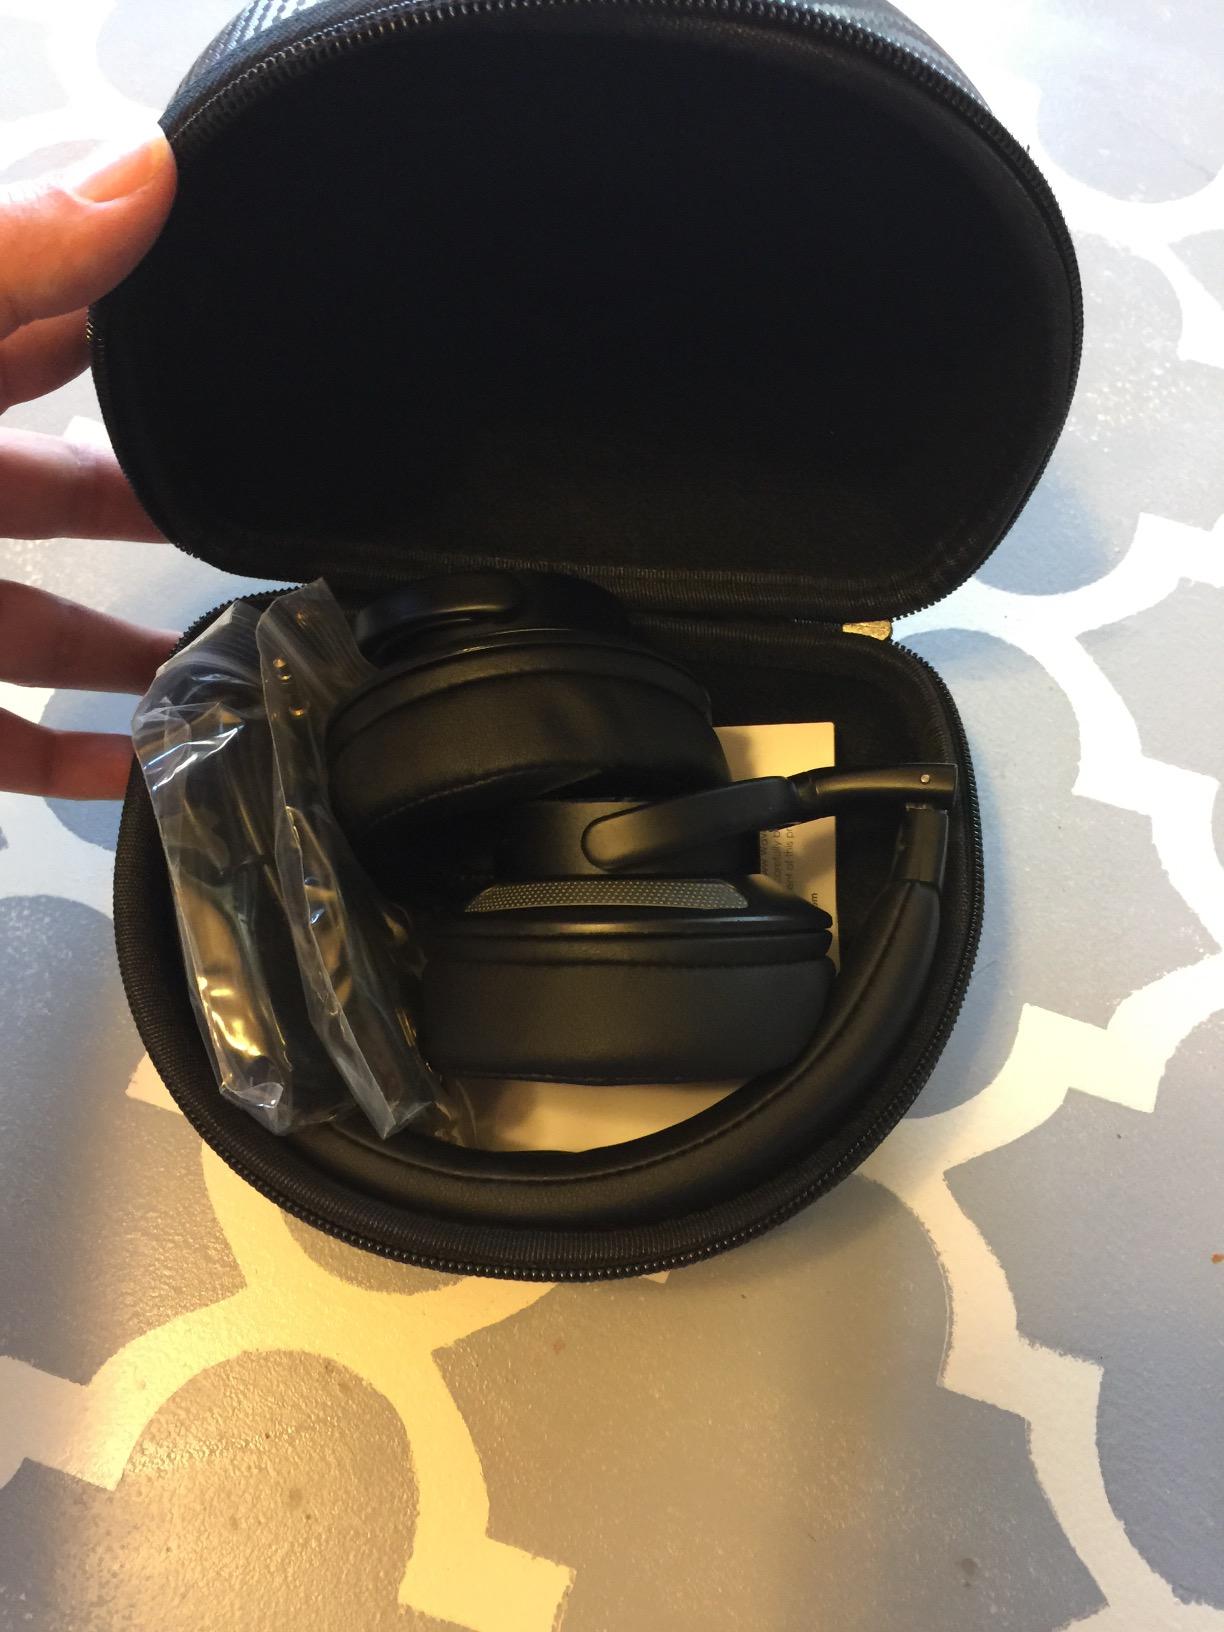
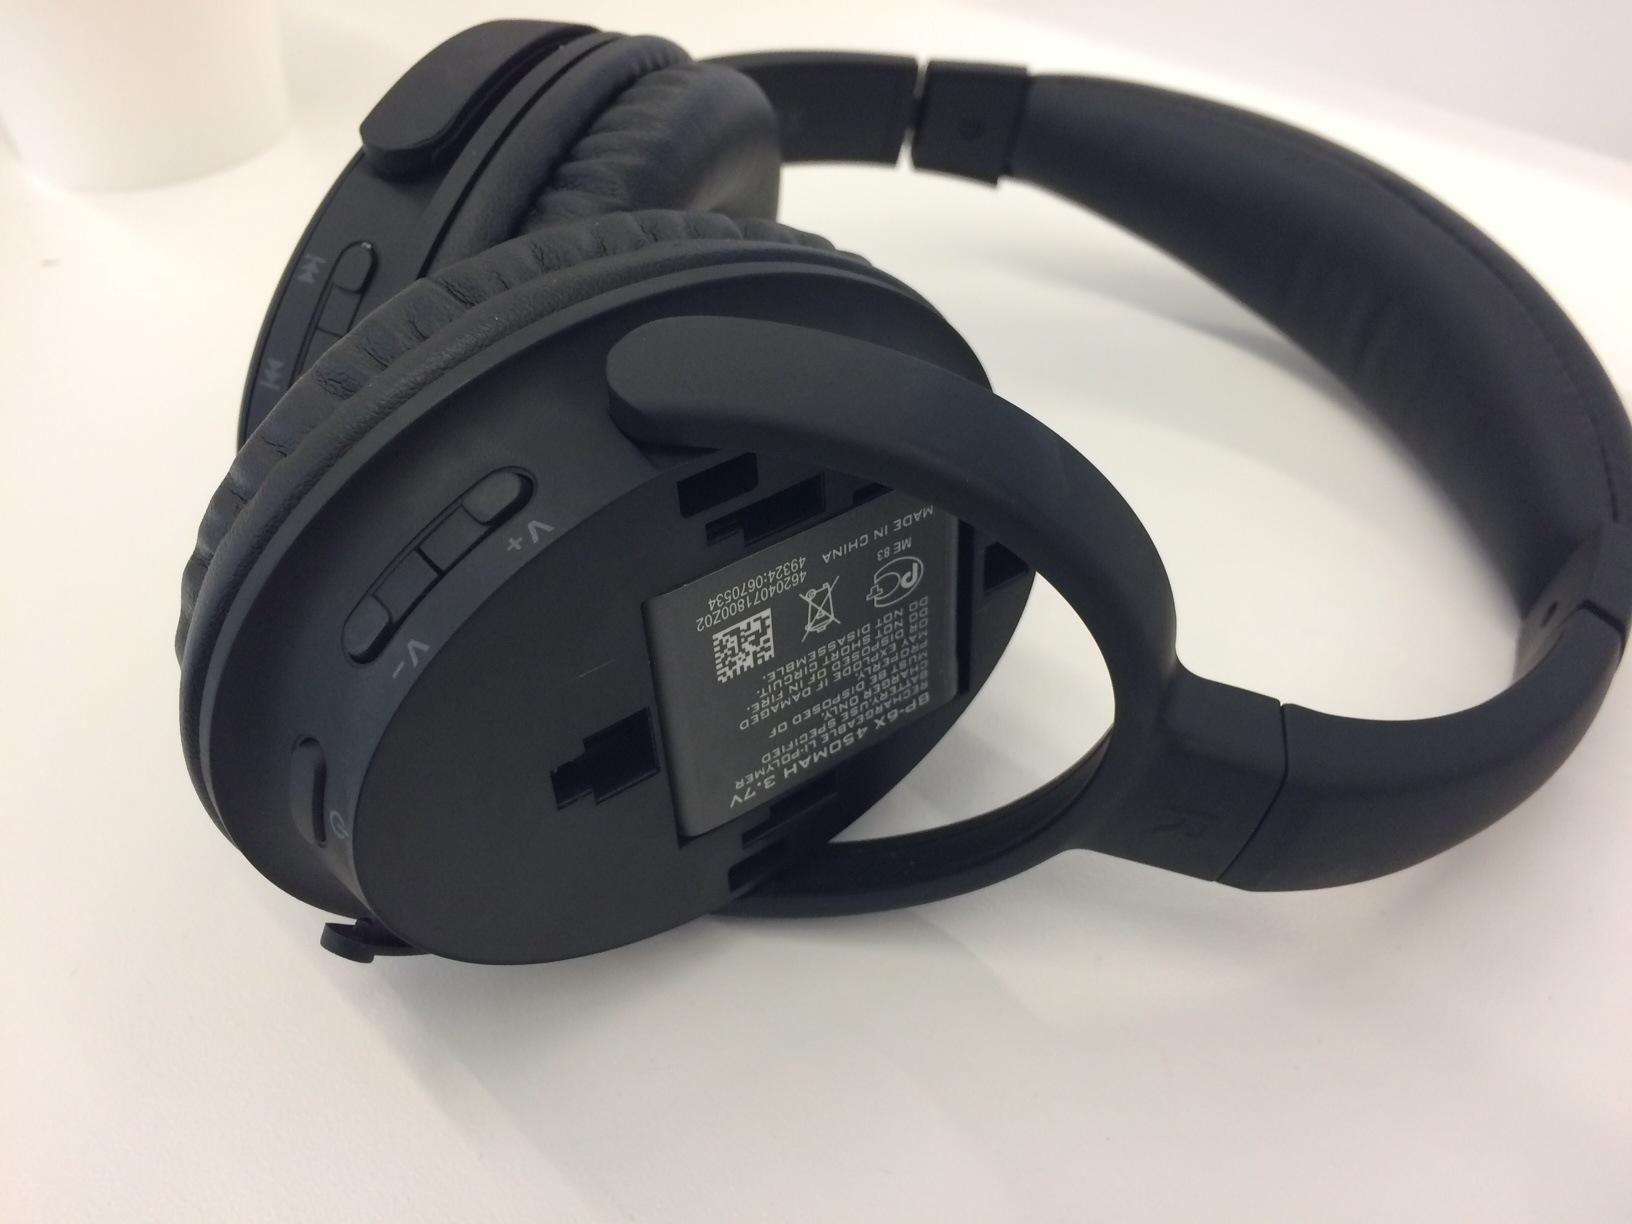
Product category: headphones
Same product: no